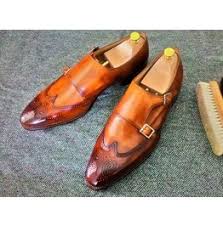
Label: Brogue